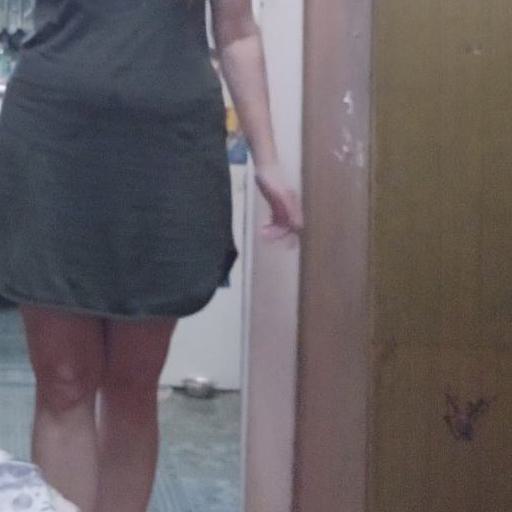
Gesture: no_gesture